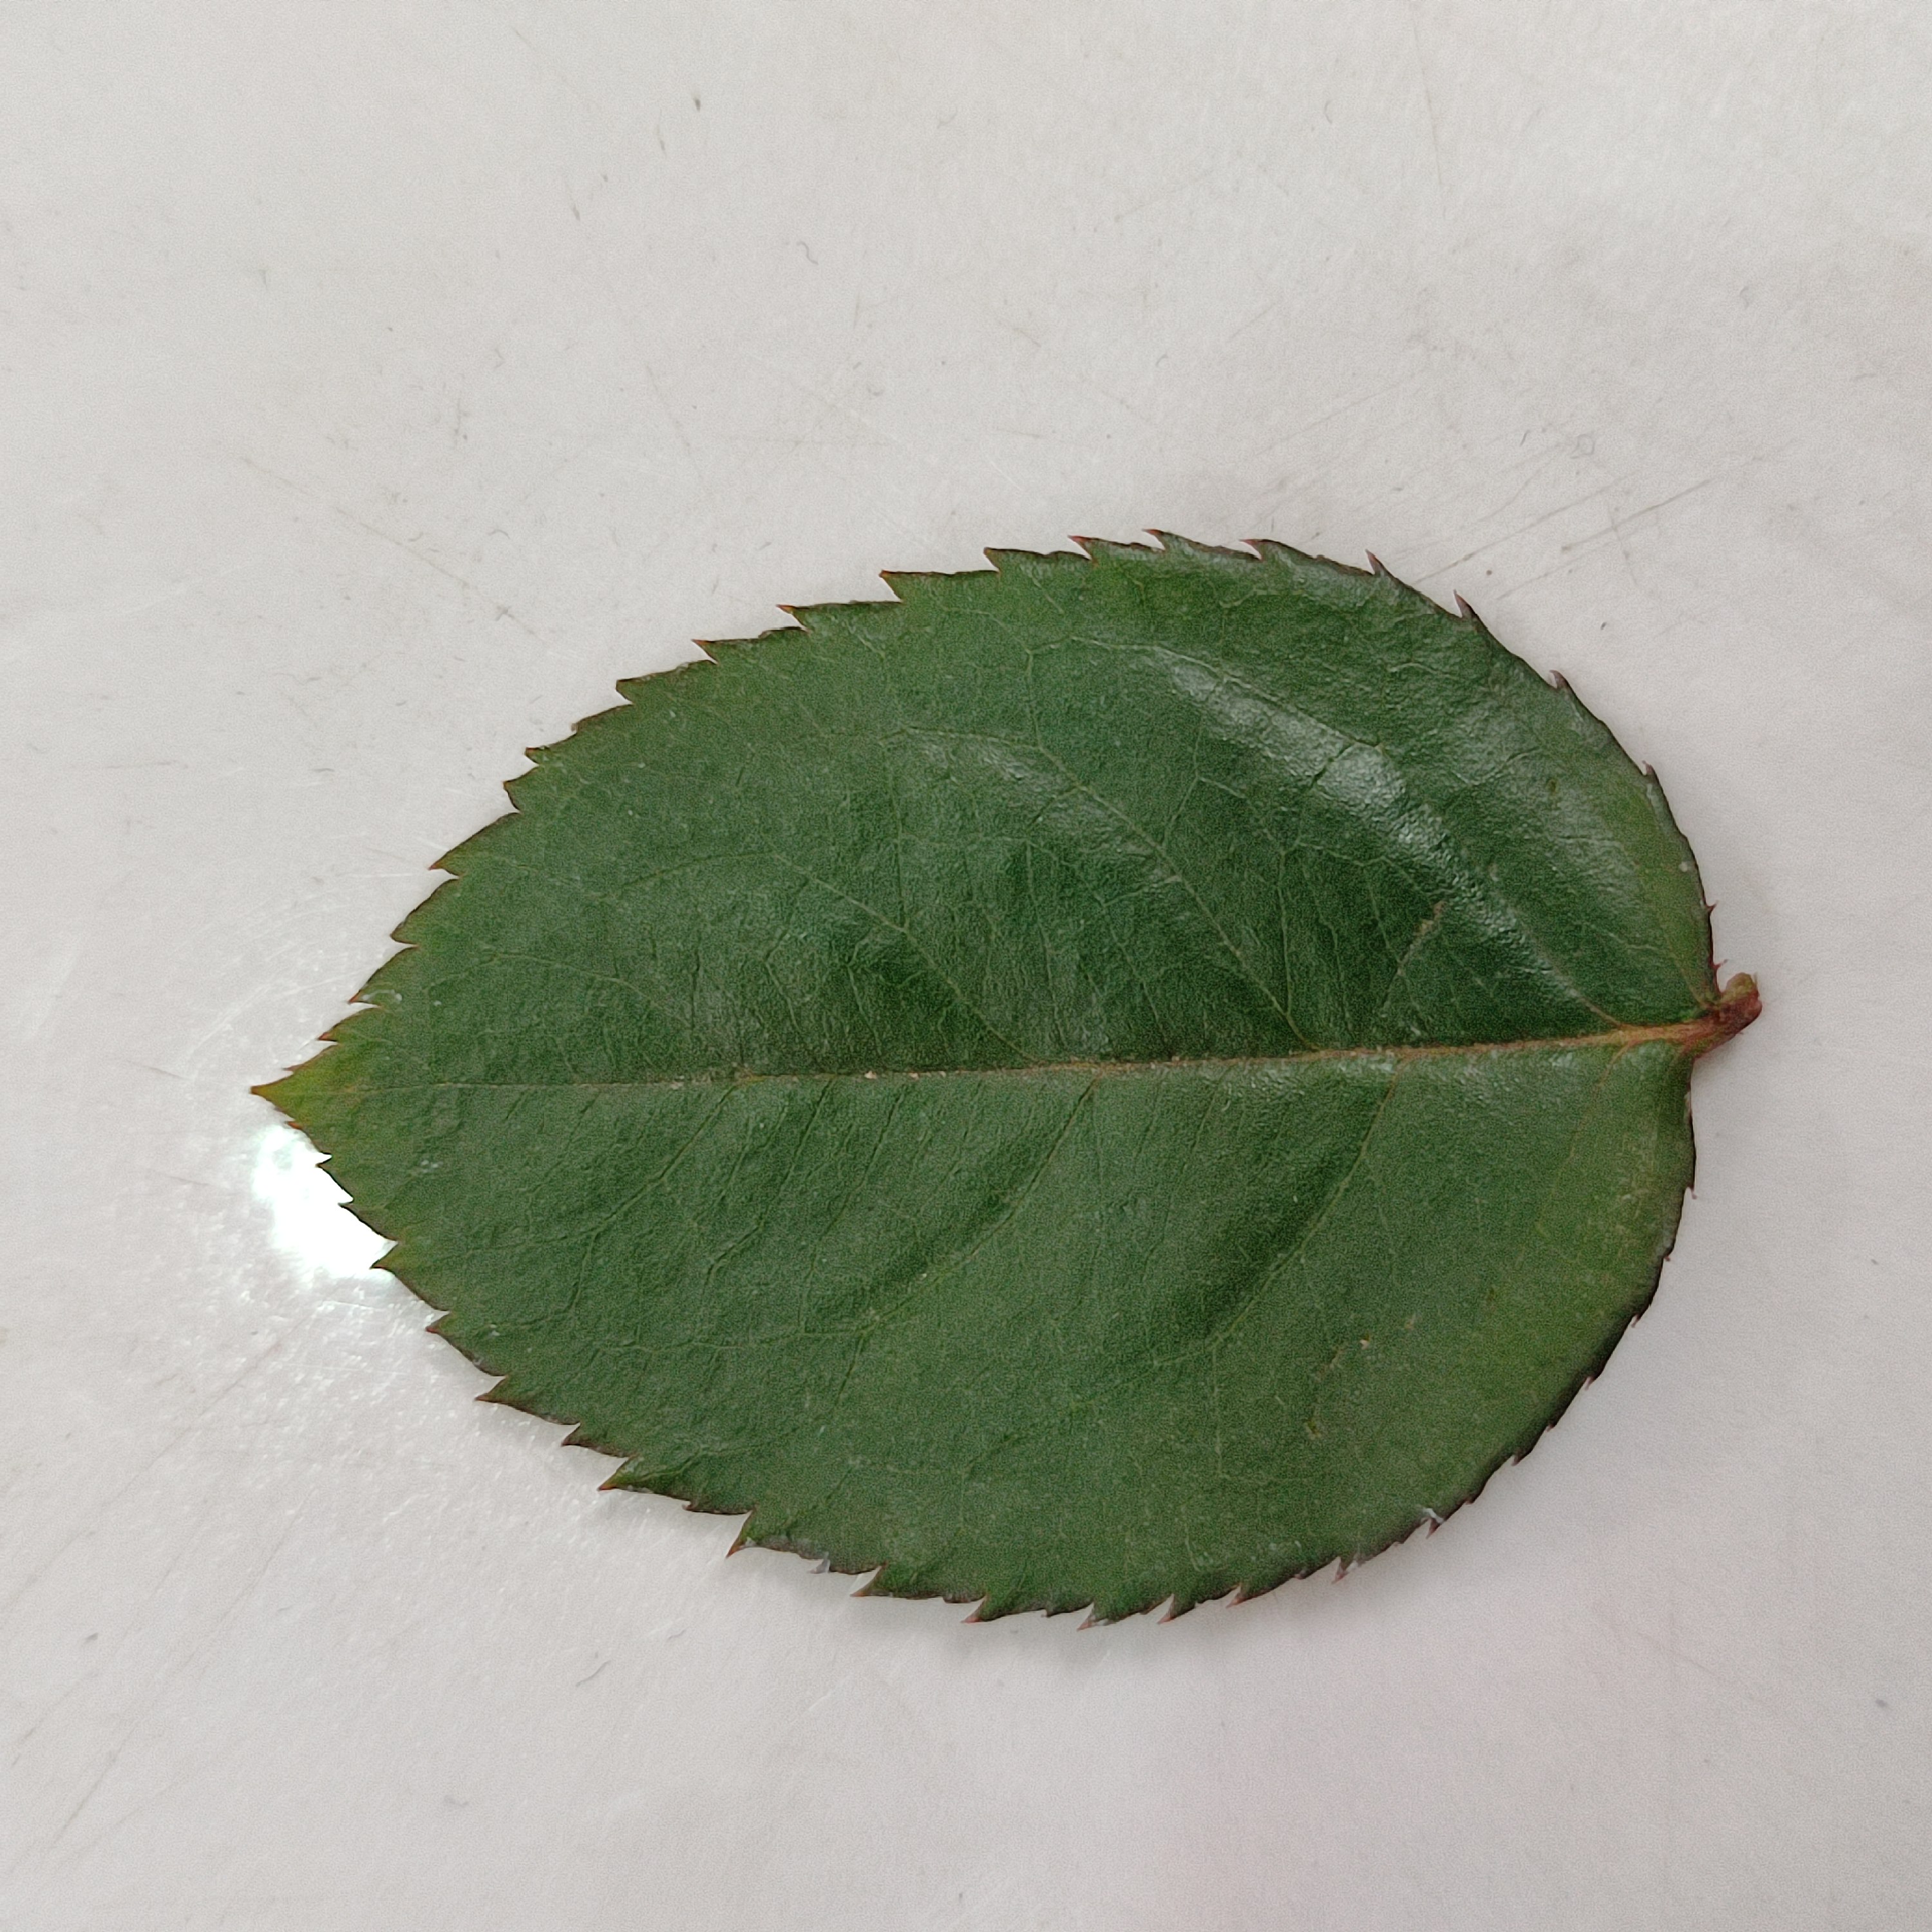
Label: Healthy Leaf